1764 Polish–Lithuanian royal election

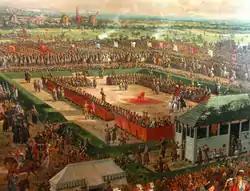
Election of Stanisław August Poniatowski in 1764

The Czartoryski family, fearing a civil war, asked the Russian empress for military assistance. They were not aware of the fact that the Russians and their Prussian allies had previously signed a secret pact, which stipulated the use of a military force to support Poniatowski. As early as October 17, 1763, Catherine wrote a letter to Frederick, in which she expressed the opinion that from all candidates to the Polish crown, Poniatowski was the least popular one, therefore, he would be most grateful to those who had made him monarch. On April 11, 1764, Russia and Prussia signed the pact, in which both sides pledged to promote Poniatowski. He was the most convenient candidate for the Russians, as a former lover of Catherine, he would guarantee submission to his Russian sponsor.